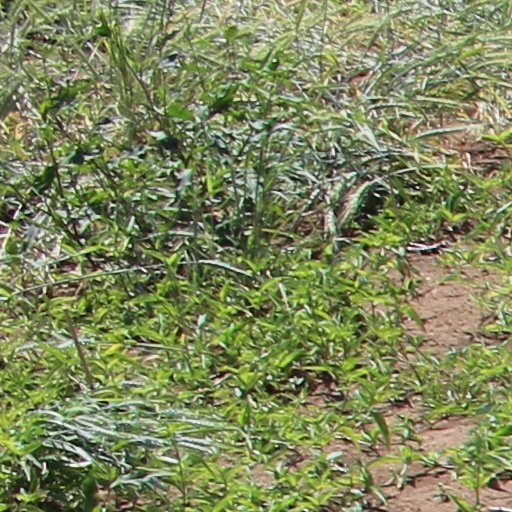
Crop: wheat